BBL-Pokal

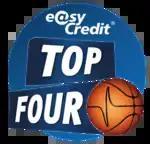
Logo of the Top Four of the BBL-Pokal, used until 2018

Starting from the 2018–19 season, the format was changed to a sixteen team knock-out tournament, with the sixteen highest seeded teams from the previous season qualifying.